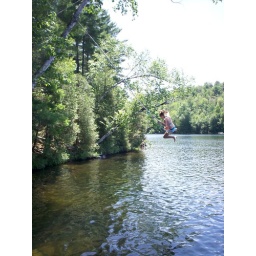
jumping in water #2.